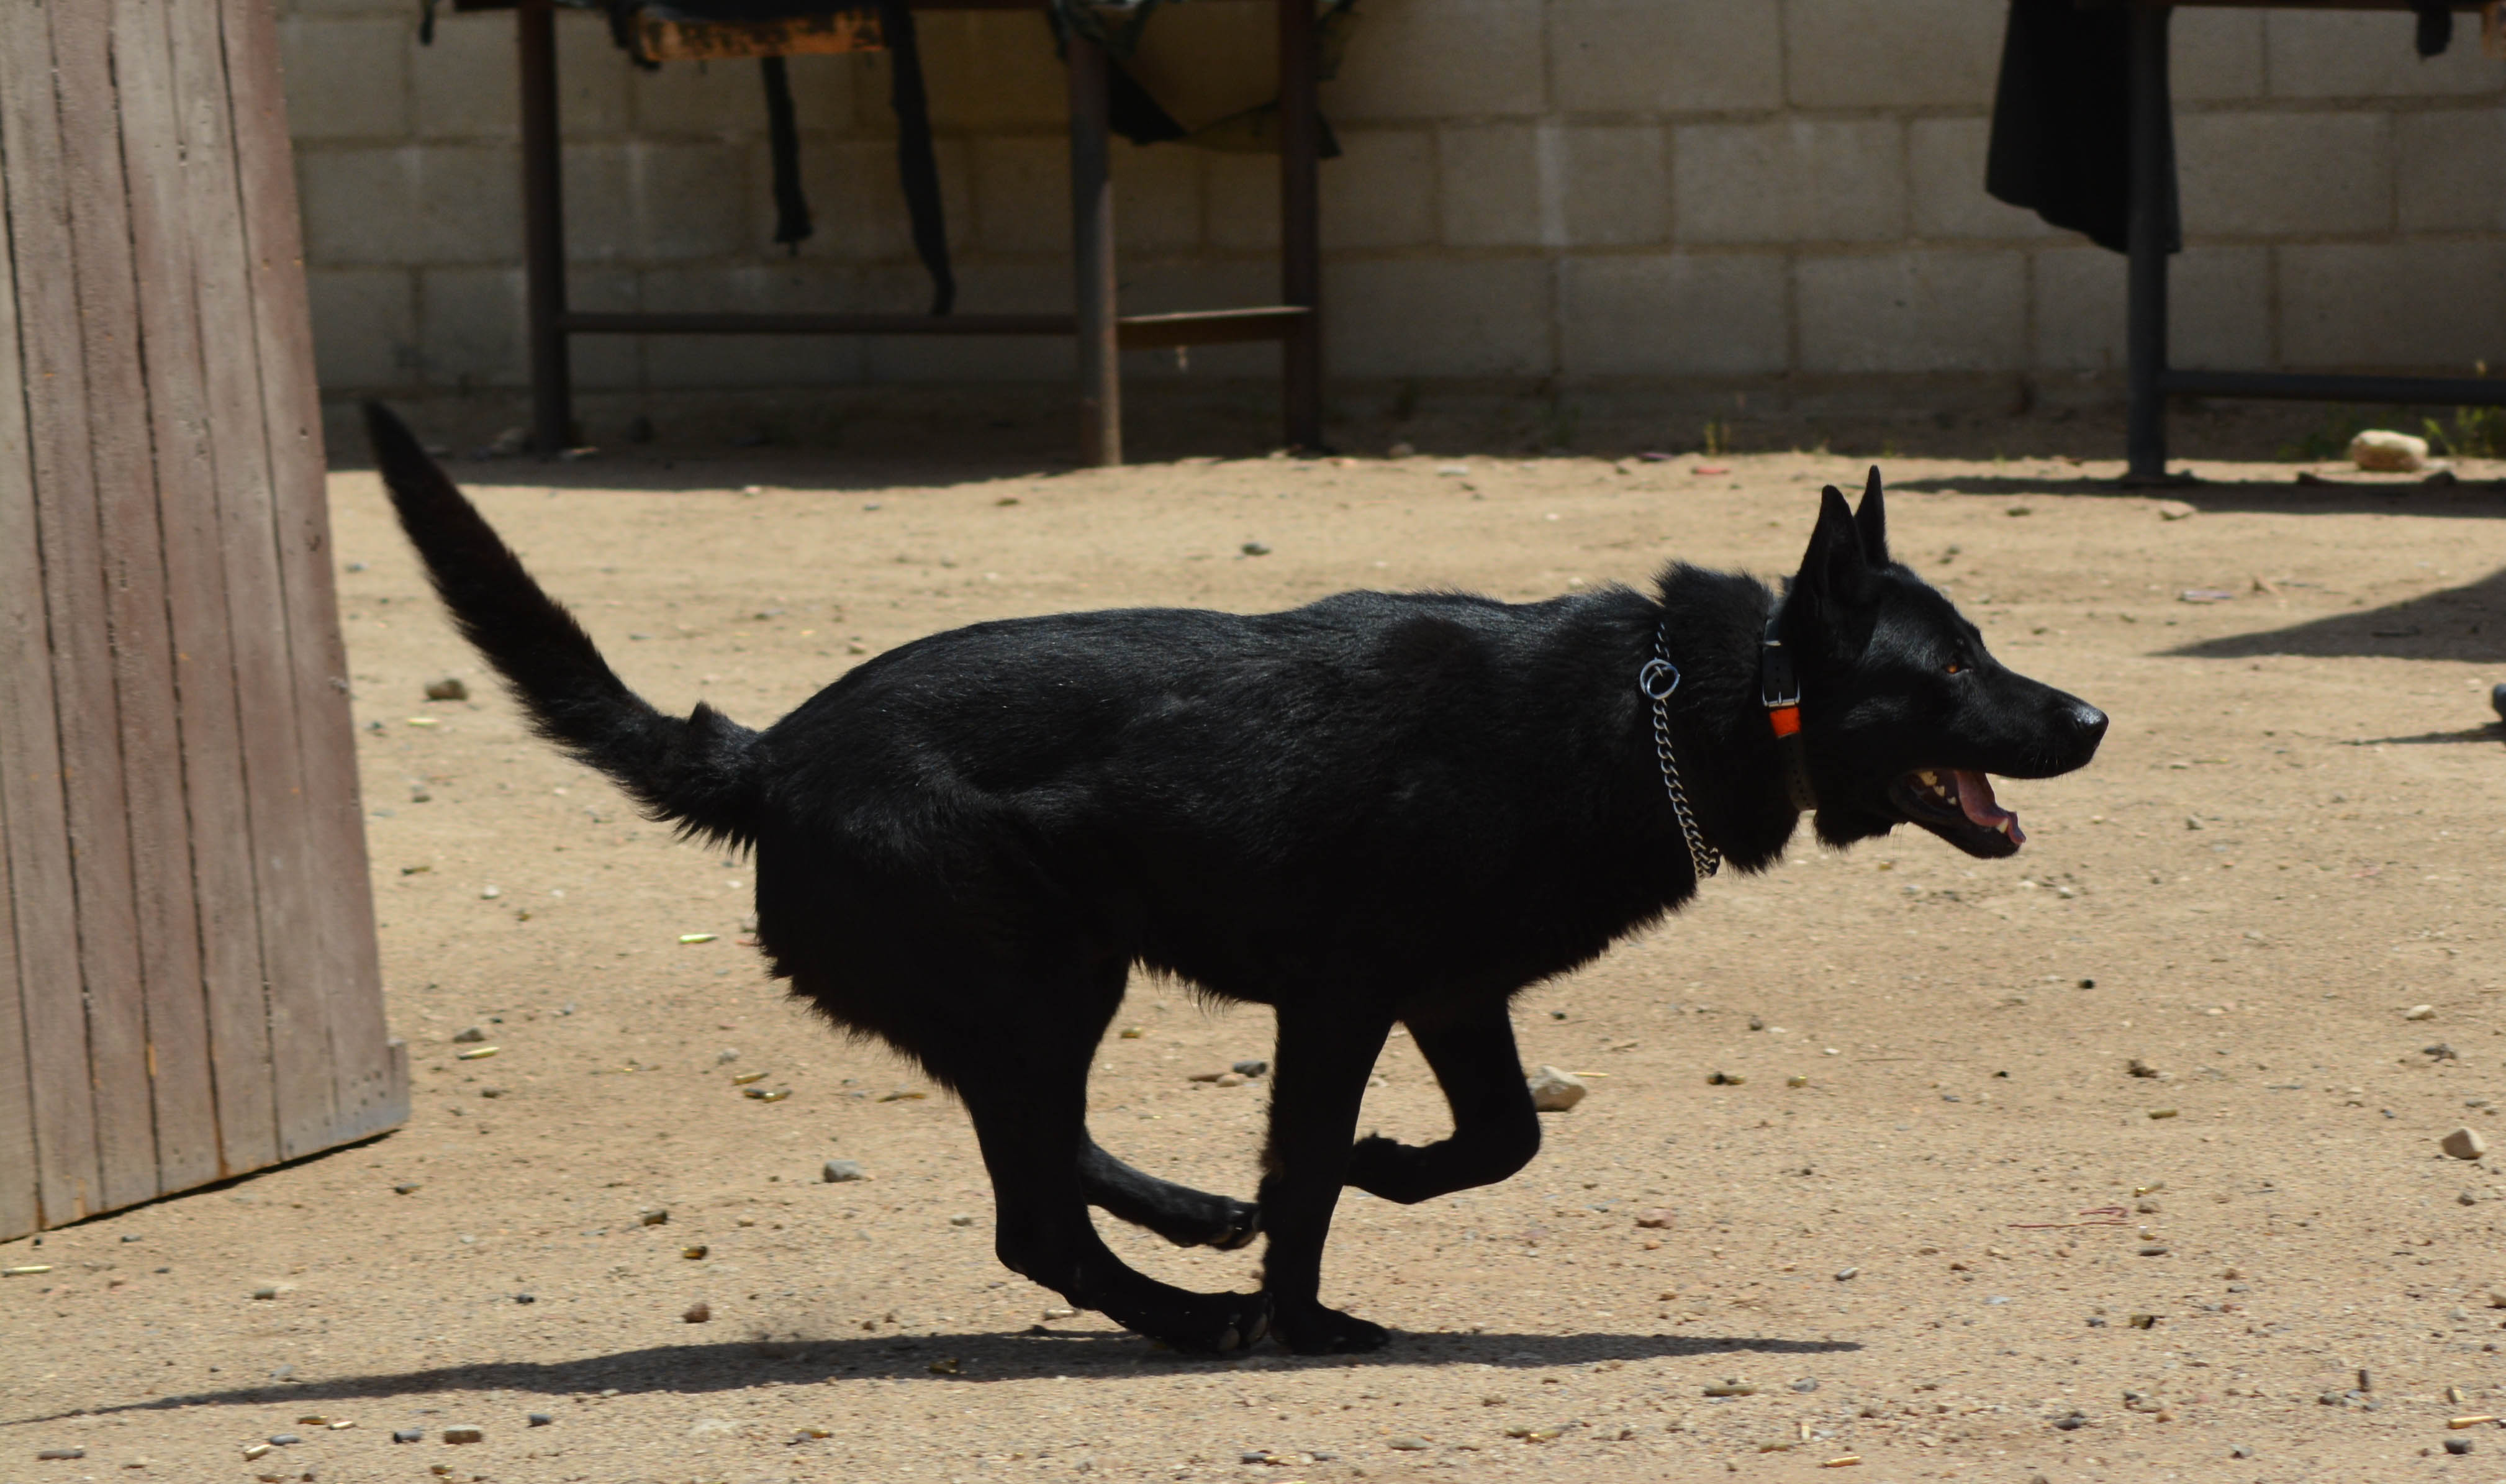
dog, mammal, black, vertebrate, animal shelter, street dog, dog like mammal